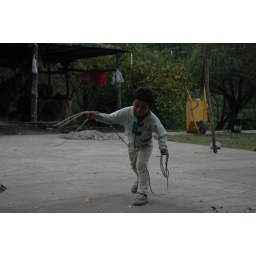
a little cowboy in the house that we stayed in the mountains